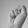
ASL letter: S